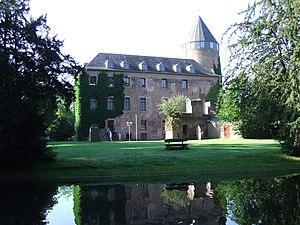
Brüggen est une municipalité de l'arrondissement de Viersen en Rhénanie-du-Nord-Westphalie en Allemagne.